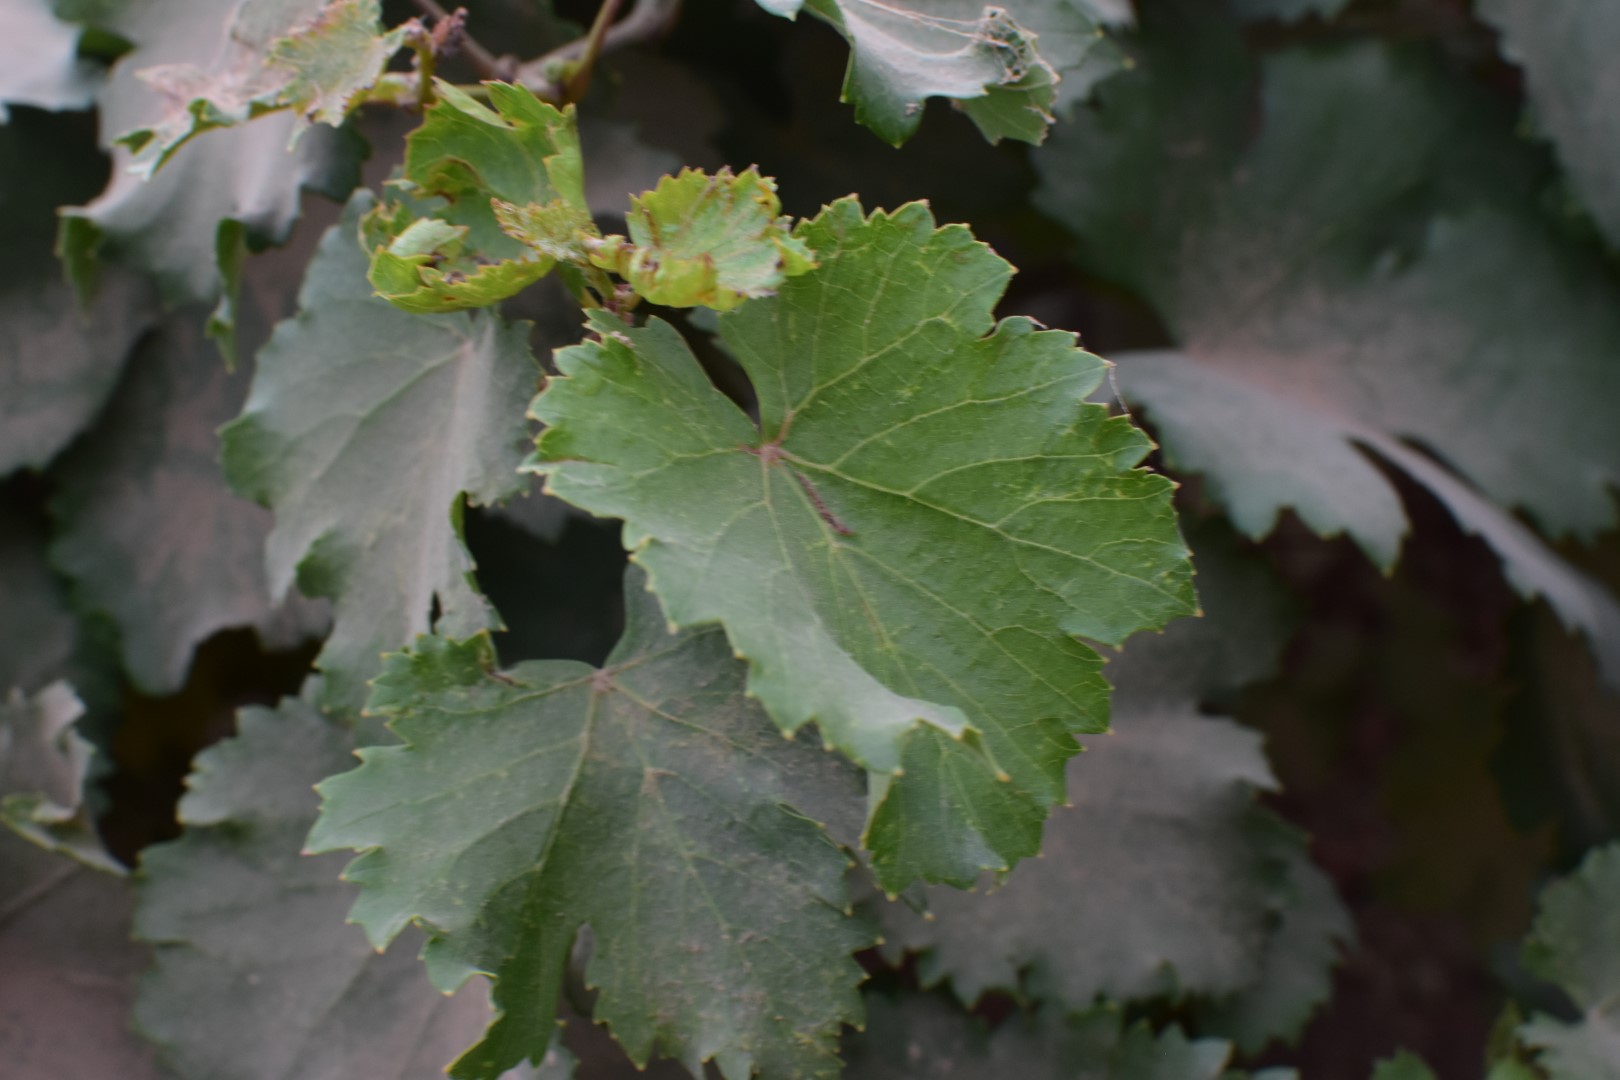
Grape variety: Kamali